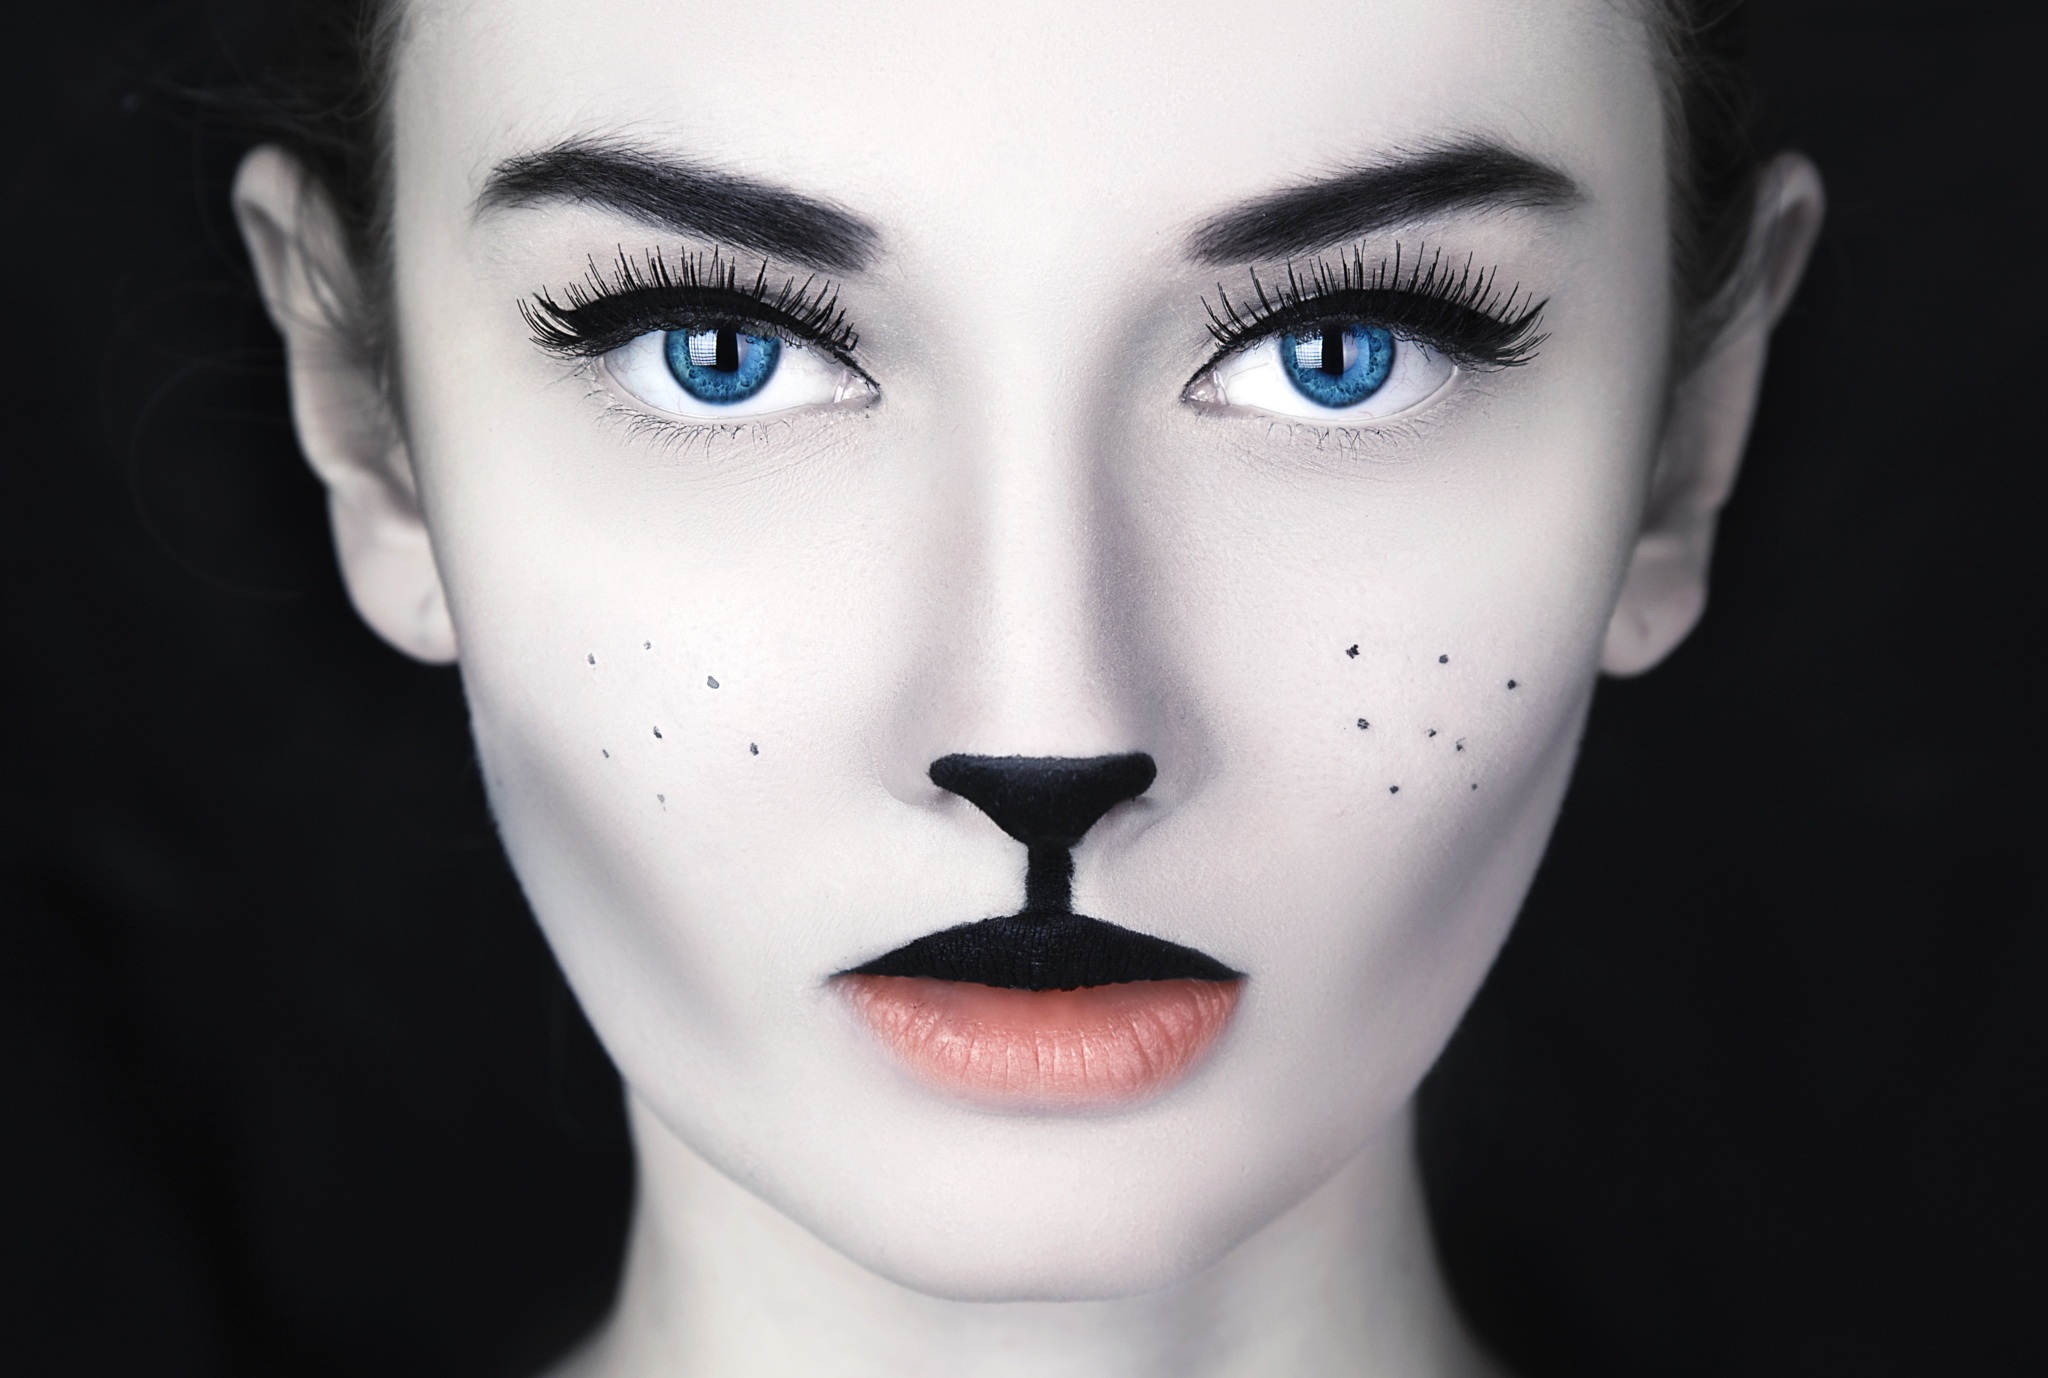
girl, white, portrait, model, kitten, cat, fashion, blue, black, toy, lip, hairstyle, makeup, mouth, eyelash, close up, human body, face, nose, eye, head, skin, moustache, beauty, organ, catwoman